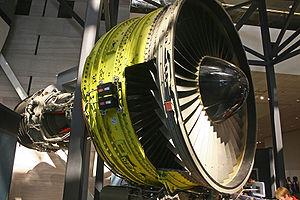
General Electric CF6 est le nom générique d'une famille de turboréacteurs d'avions civils à double flux et fort taux de dilution, développés par le constructeur américain General Electric Aircraft Engines. Ces turboréacteurs sont dérivés du General Electric TF39, l'un des premiers moteurs du type, qui équipe le très gros porteur Lockheed C-5 Galaxy.
Le turboréacteur est un système de propulsion qui transforme le potentiel d'énergie chimique contenu dans un carburant, associé à un comburant qu'est l'air ambiant, en énergie cinétique permettant de générer une force de réaction en milieu élastique dans le sens opposé à l'éjection.